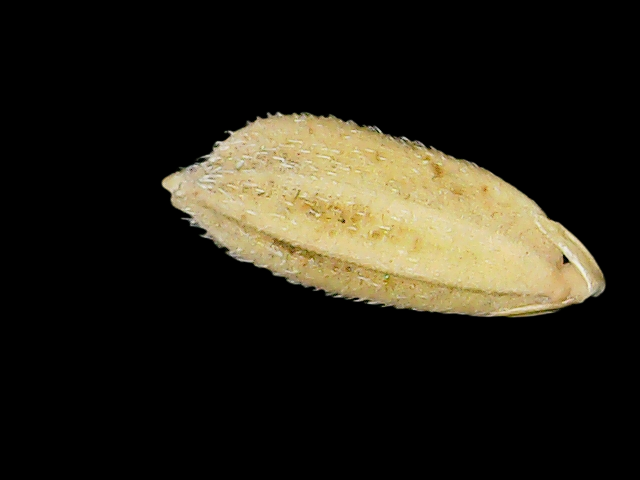
Rice variety: Bd33